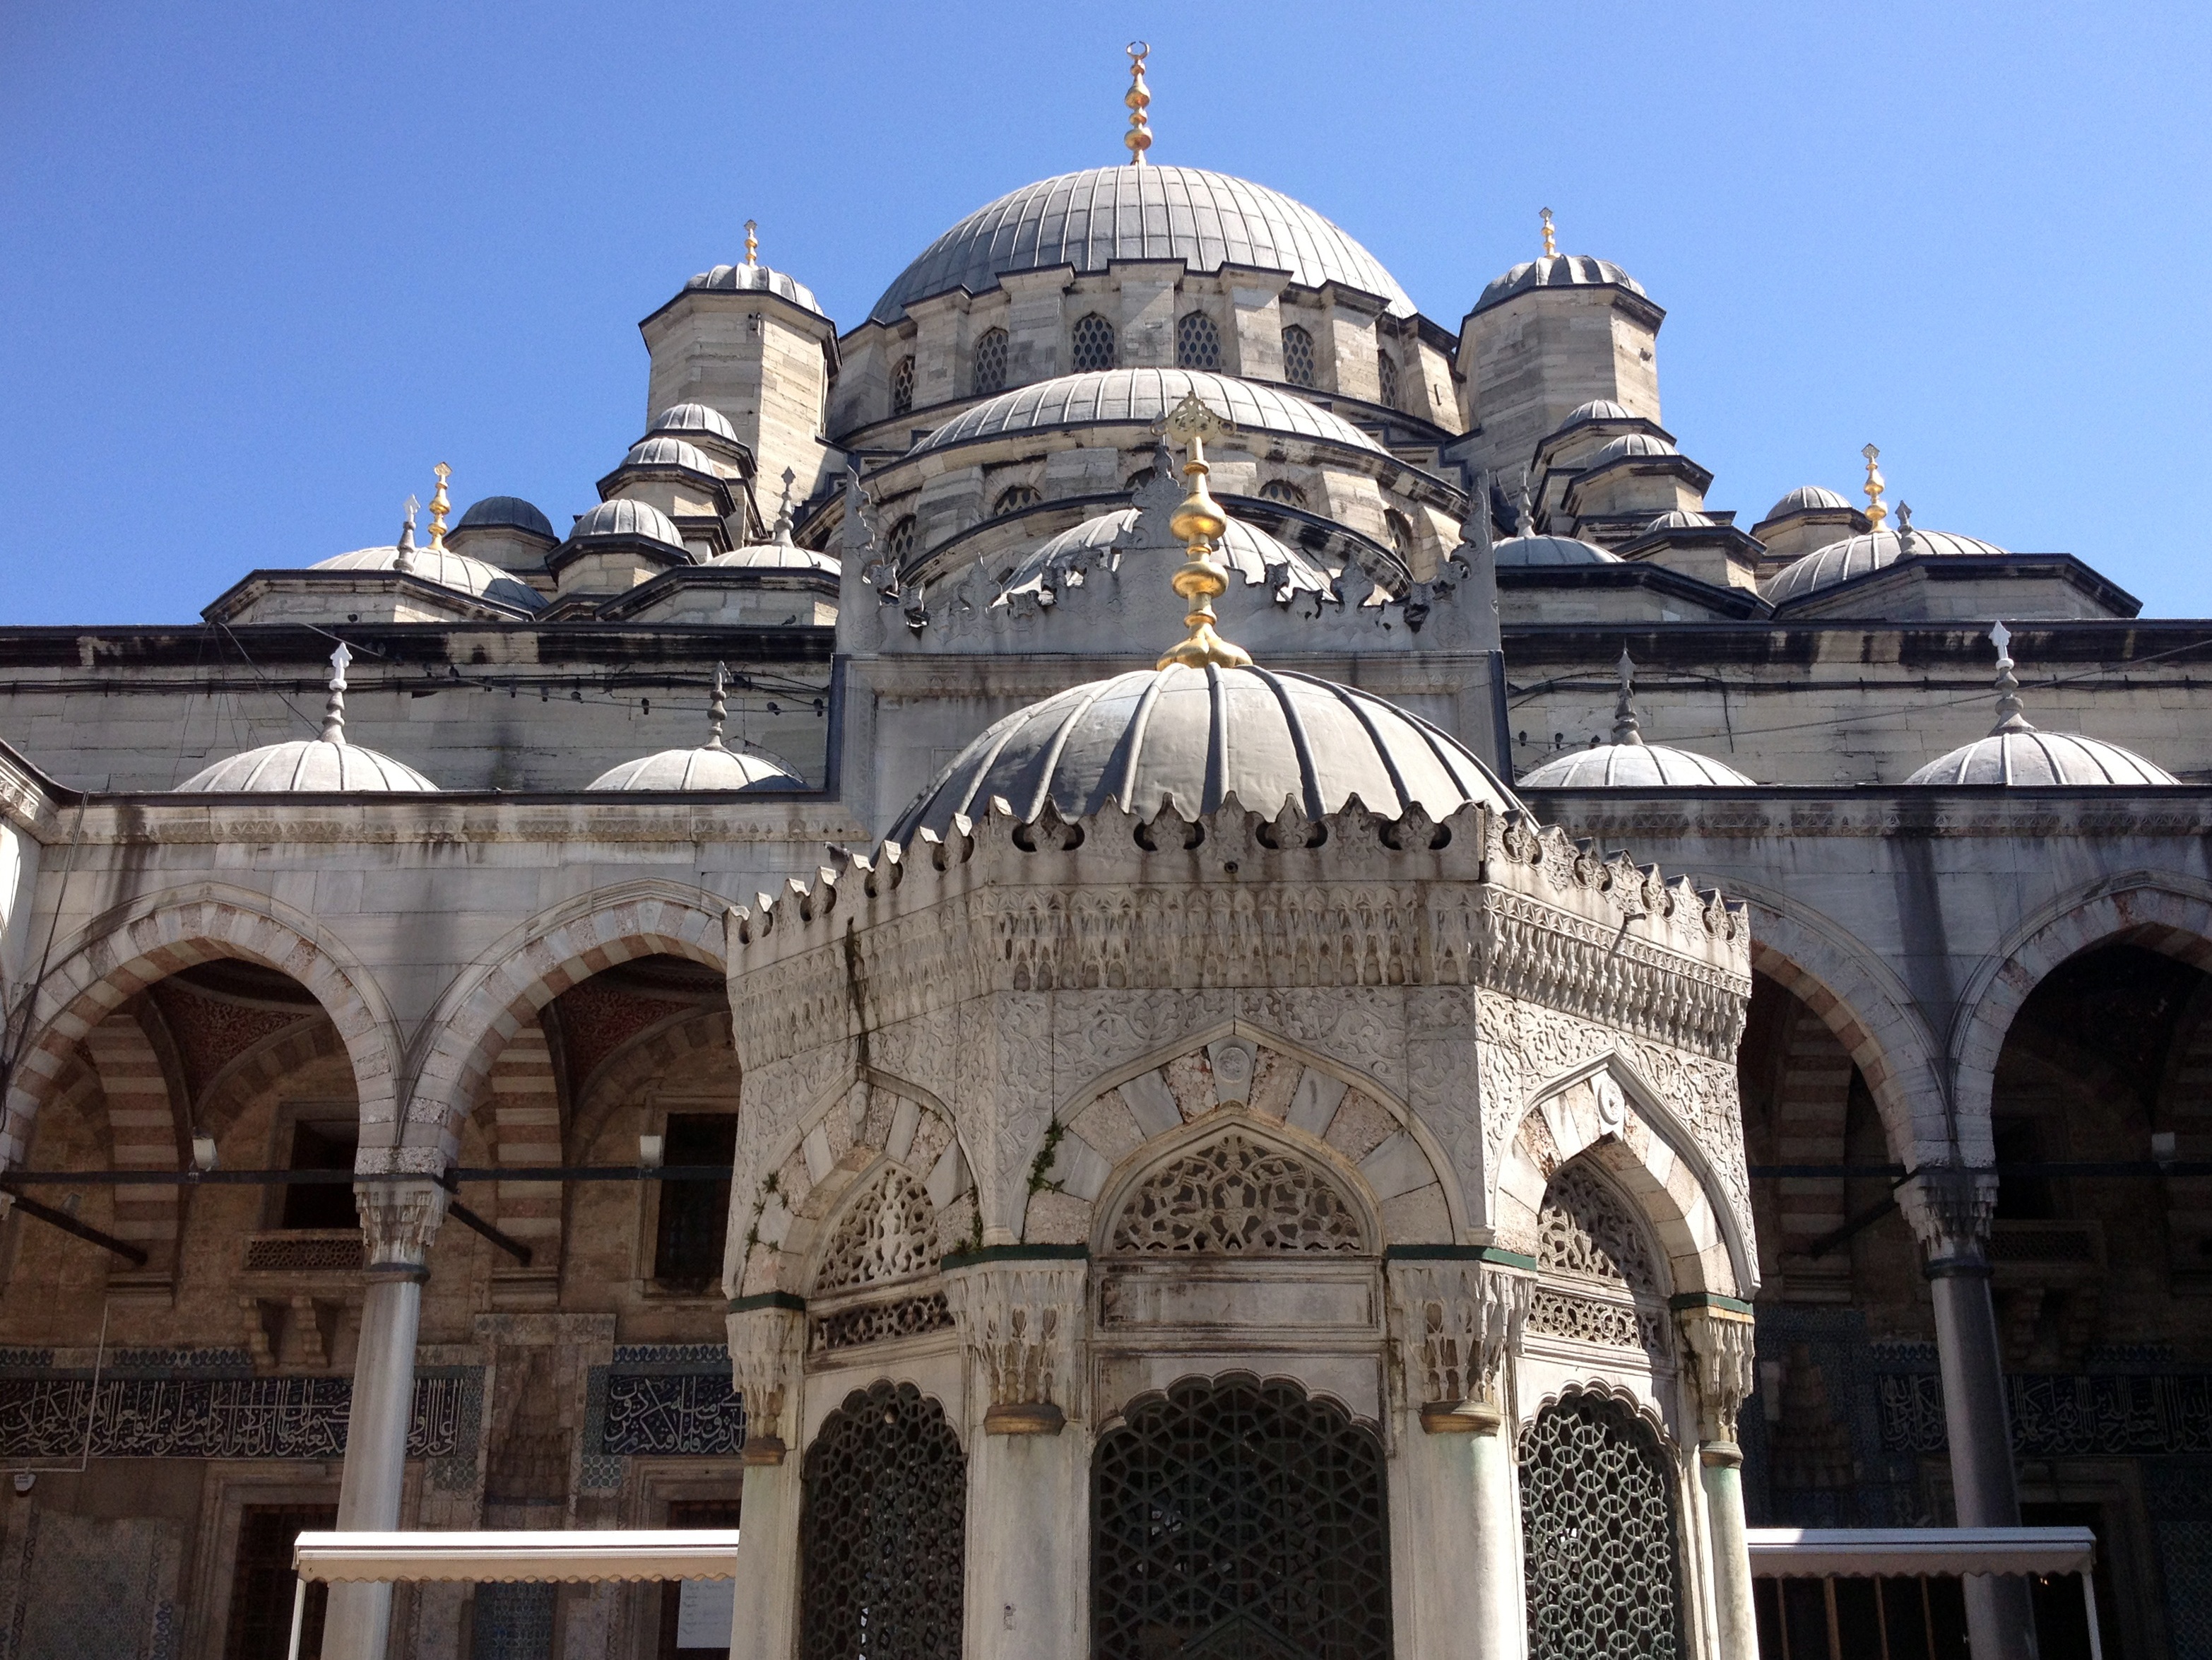
architecture, building, palace, religion, landmark, place of worship, turkey, istanbul, mosque, synagogue, basilica, dome, cami, historic site, byzantine architecture, new mosque, sultana mosque